Kane Davis

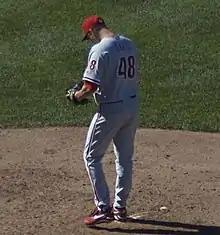
Davis with the Philadelphia Phillies in 2007

Kane Thomas Davis (born June 25, 1975) is an American former professional baseball pitcher. He pitched for the Cleveland Indians, Colorado Rockies, New York Mets, Milwaukee Brewers, and Philadelphia Phillies of Major League Baseball (MLB), as well as the Kia Tigers of the KBO League.